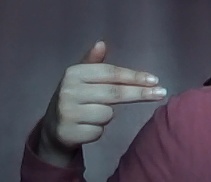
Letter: ghain